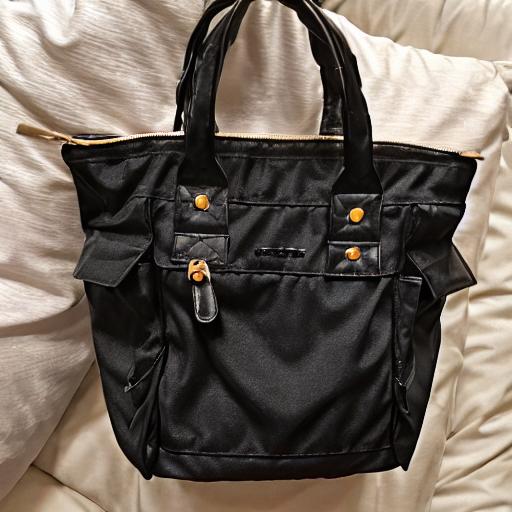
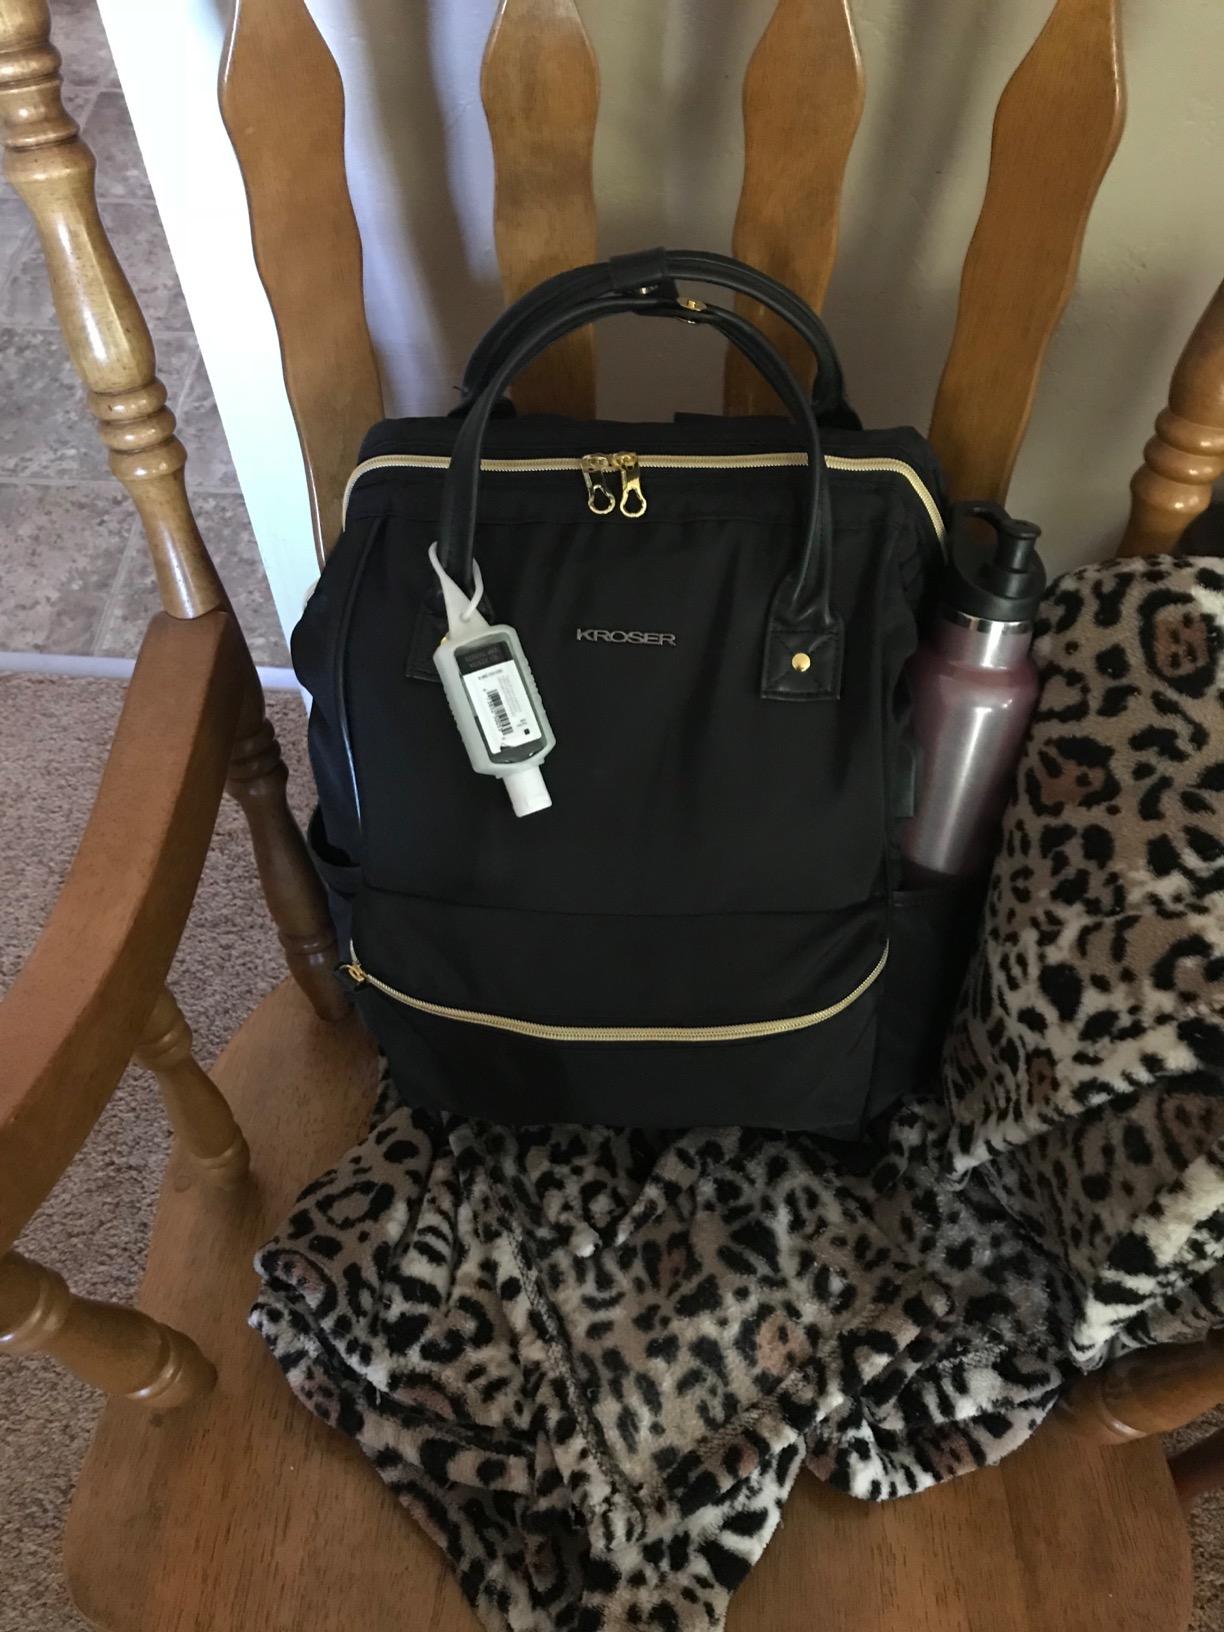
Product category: bag
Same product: no